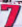
Number: 7